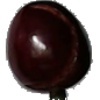
Label: Cherry 1